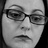
Emotion: sad